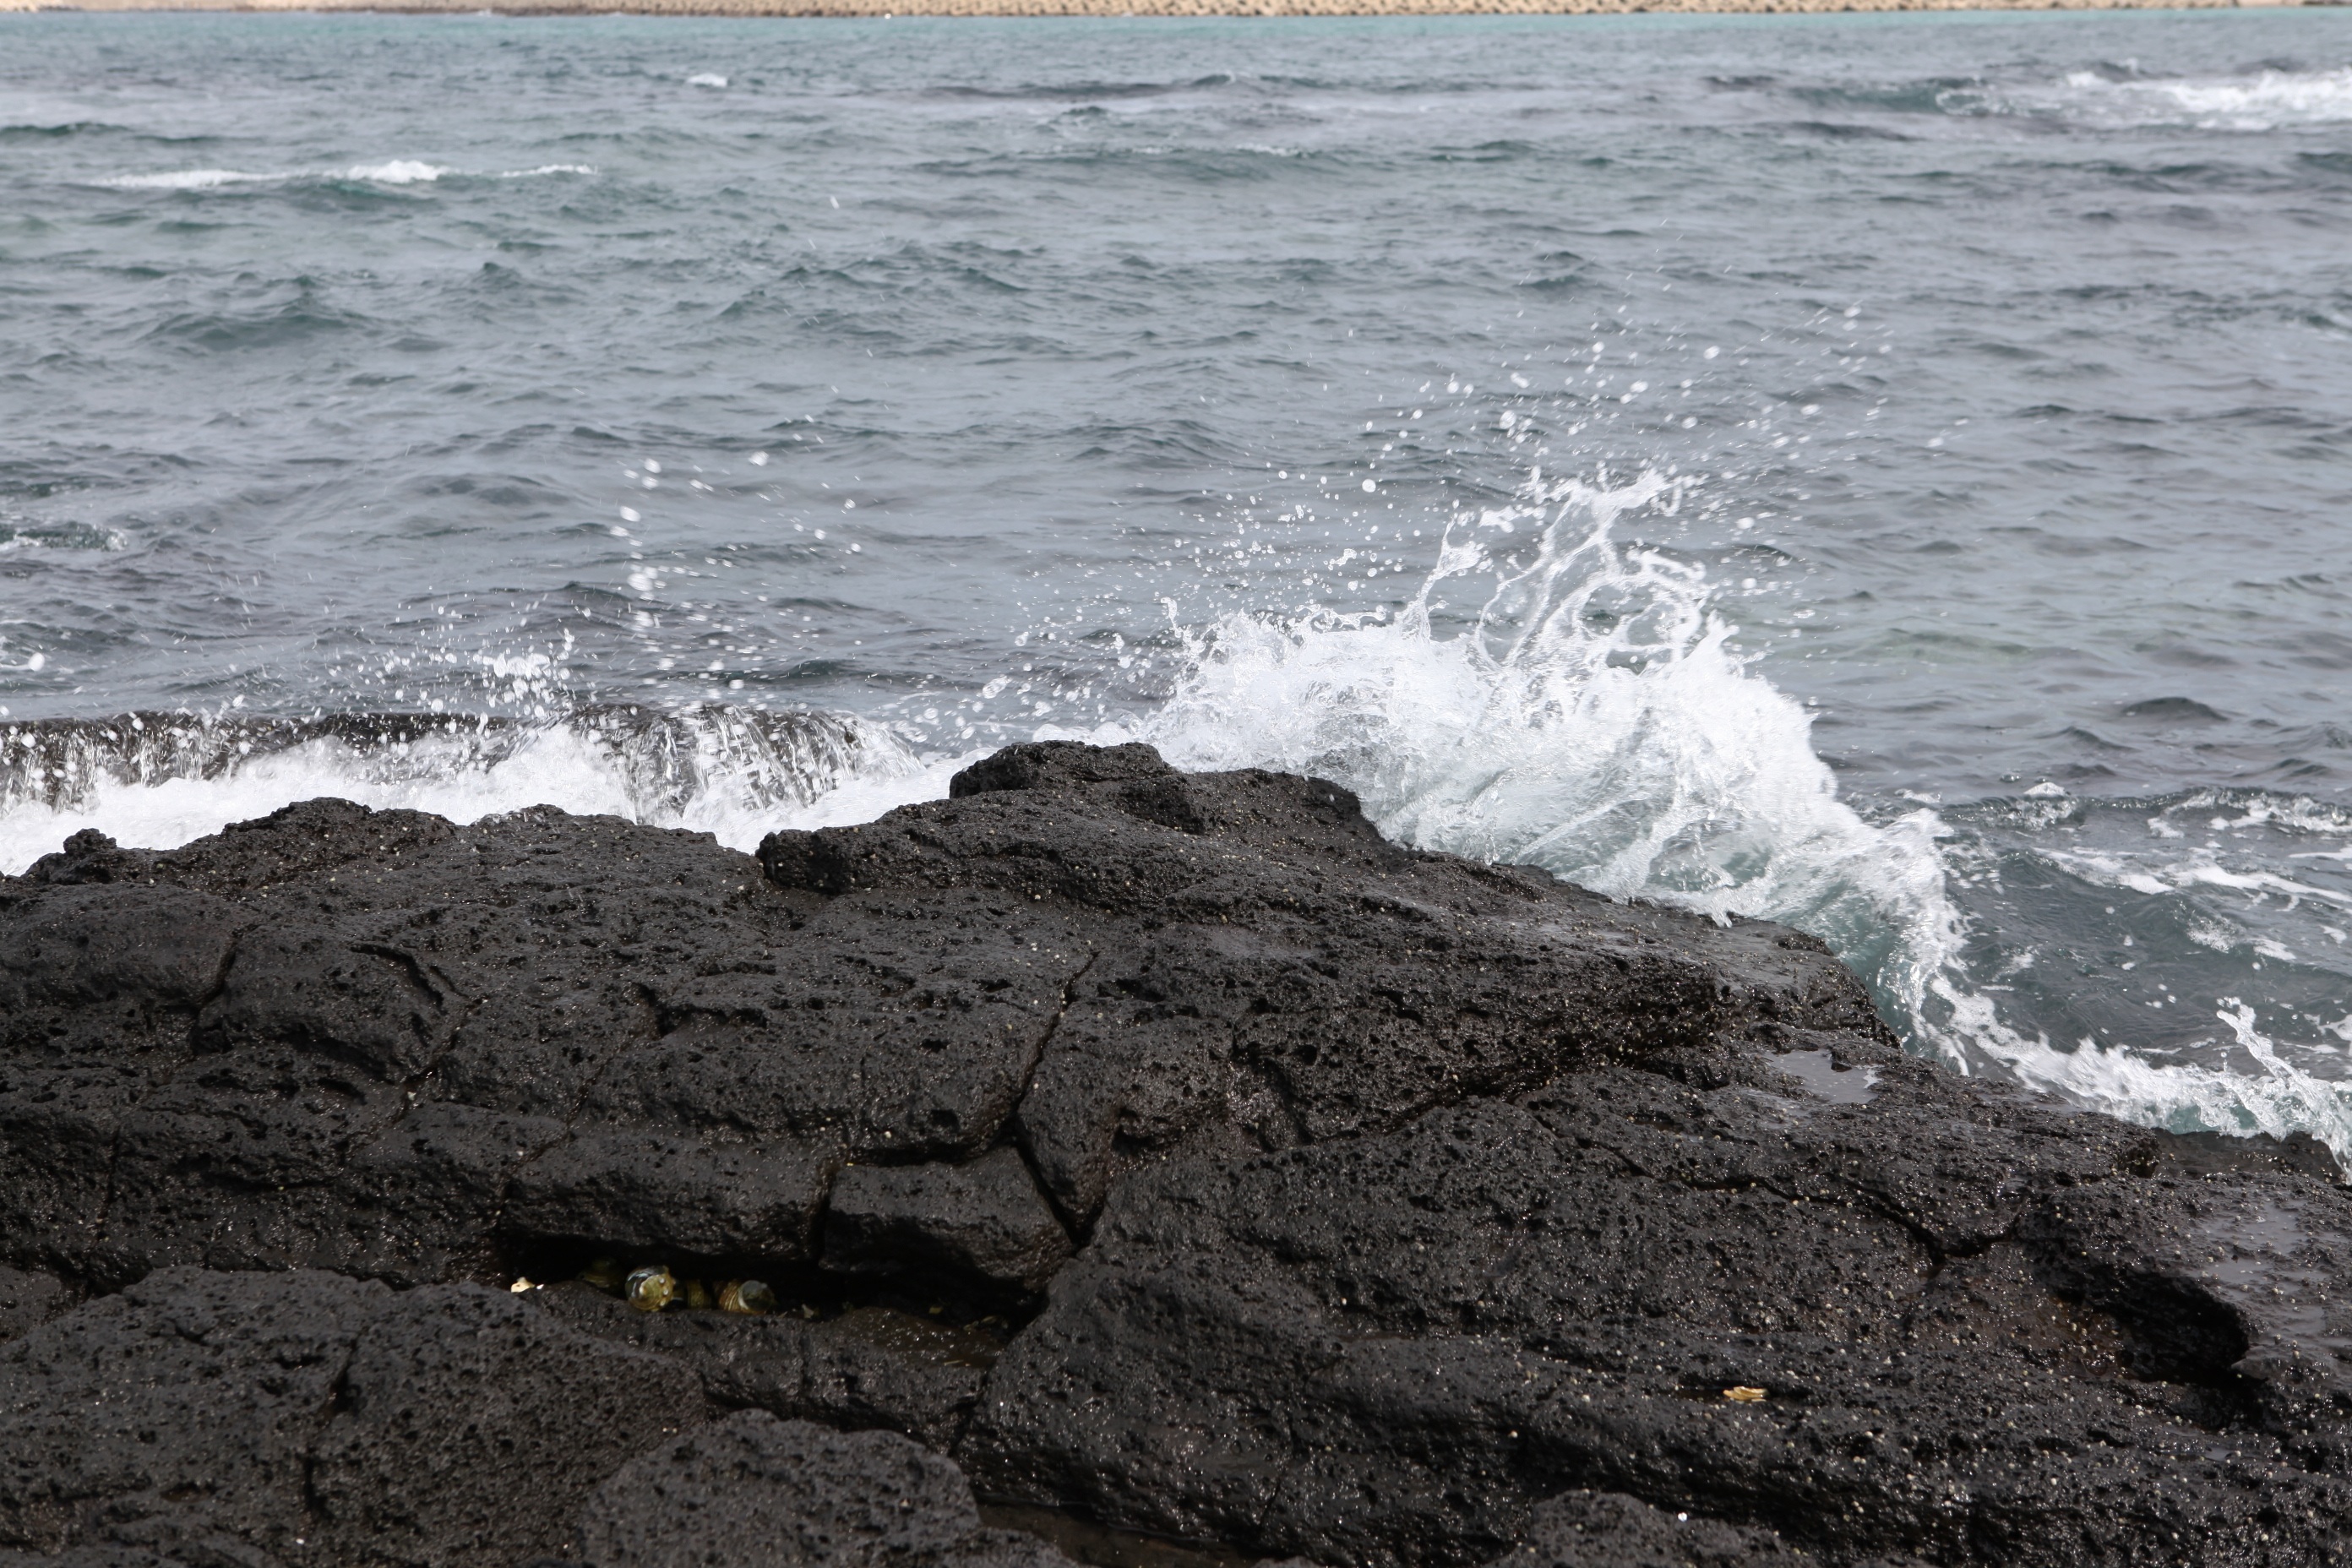
beach, landscape, sea, coast, nature, rock, ocean, shore, wave, coastal, stone, summer, cliff, scenery, island, romantic, blue, terrain, waves, korea, breakwater, cape, republic of korea, summer sea, jeju island, bathing beach, geological phenomenon, wind wave